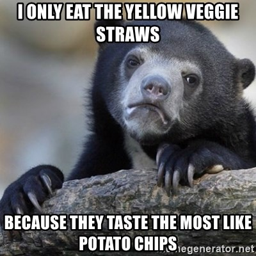
confession bear - i only eat the yellow straws because they taste the most like potato chips